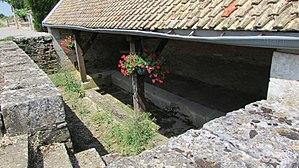
Le lavoir de Darmannes.
Darmannes est une commune française située dans le département de la Haute-Marne, en région Grand Est.